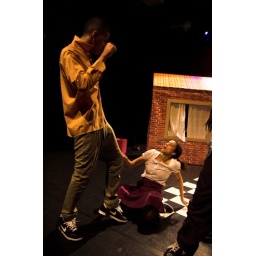
Foto's van de Try Out van Booming Rotterdam door Young Stage in de Hennekijnstraat. Fotograaf Jaap Kooiman